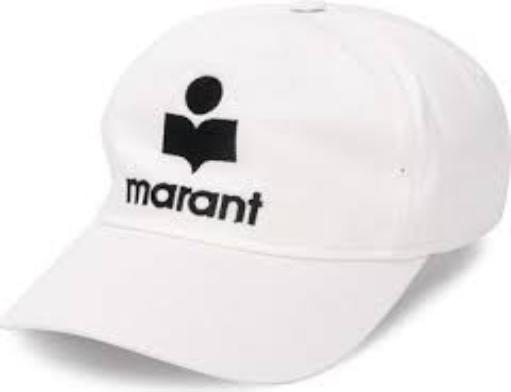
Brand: Isabel Maran-1
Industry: Clothes